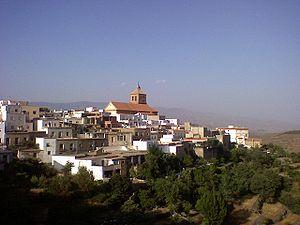
Abrucena est une commune de la province d'Almería, Andalousie, en Espagne.